Dragon Quest III

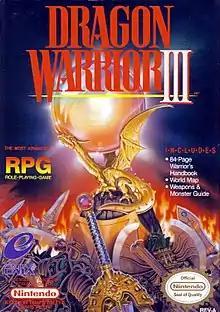
Box art of the North American NES release, titled "Dragon Warrior III"

Dragon Quest III: The Seeds of Salvation, titled Dragon Warrior III when initially localized to North America, is a 1988 role-playing video game developed by Chunsoft and published by Enix. It is the third installment in the "Dragon Quest" series and was first released for the Family Computer (Famicom) in Japan and later for the Nintendo Entertainment System (NES) in North America. The game saw an enhanced remake for the Super Famicom (the Japanese release of the Super NES) in 1996 and the Game Boy Color in 2001, and a port to mobile phones and the Wii in 2009 and 2011. A version of the game for Android and iOS was released in Japan on September 25, 2014, and worldwide as "Dragon Quest III: The Seeds of Salvation" on December 4, 2014. It was the first time the game was given an official English subtitle. Later in 2021, another remake of the game titled Dragon Quest III HD-2D Remake, based on the graphical style of "Octopath Traveler" (2018), was announced during the franchise's 35th anniversary livestream, and it was eventually released in November 2024 for Nintendo Switch, PlayStation 5, Windows, and Xbox Series consoles.